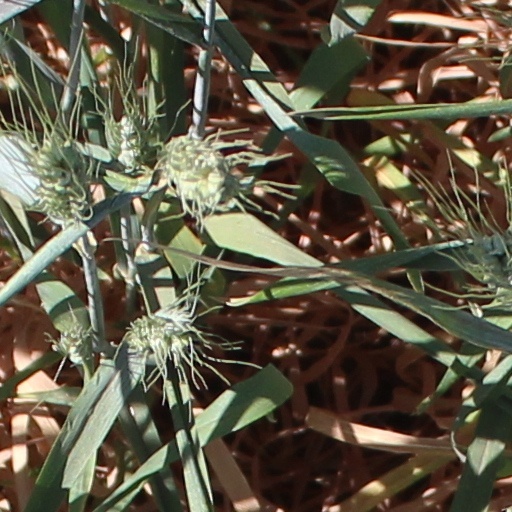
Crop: wheat